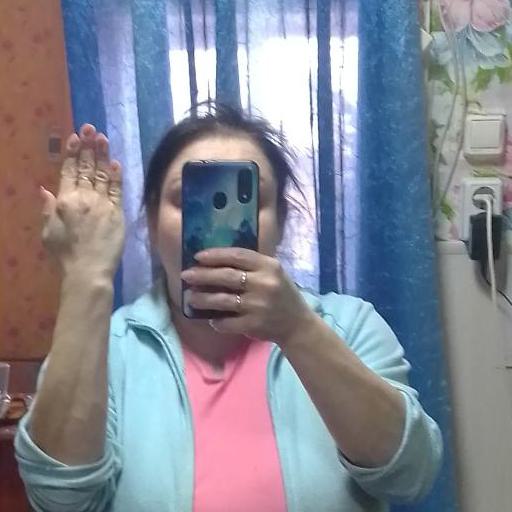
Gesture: no_gesture